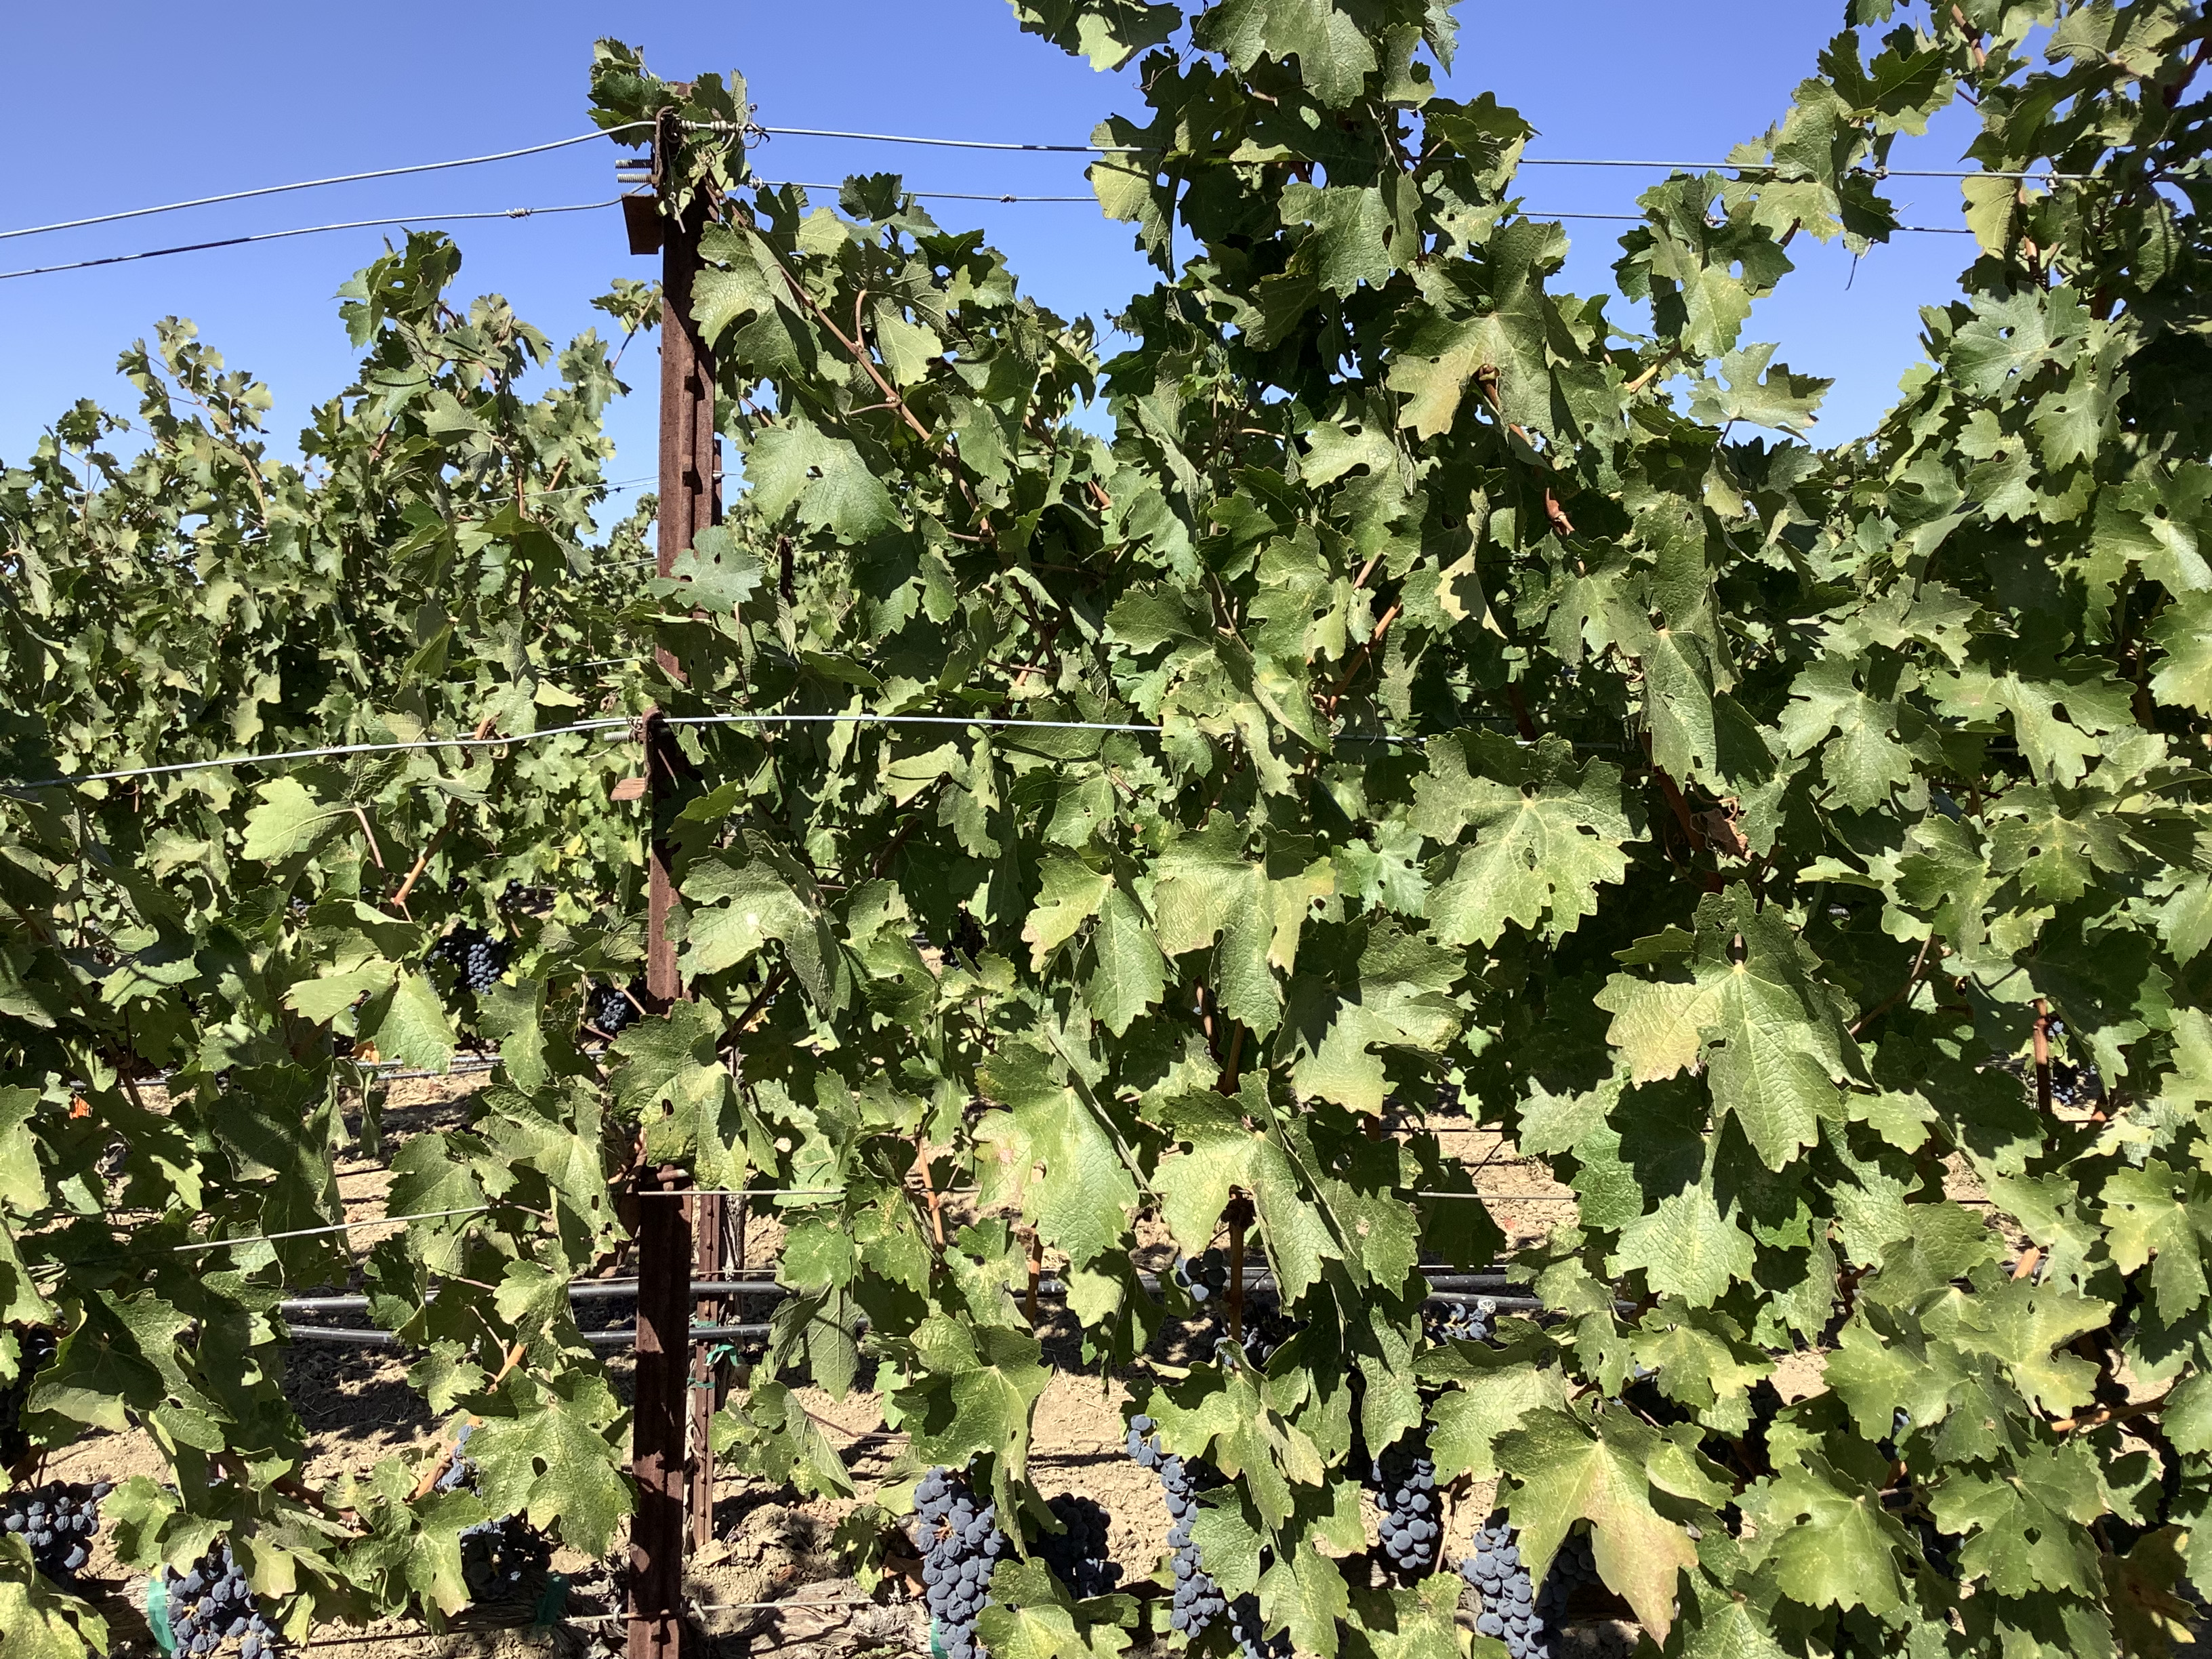
Label: No Virus